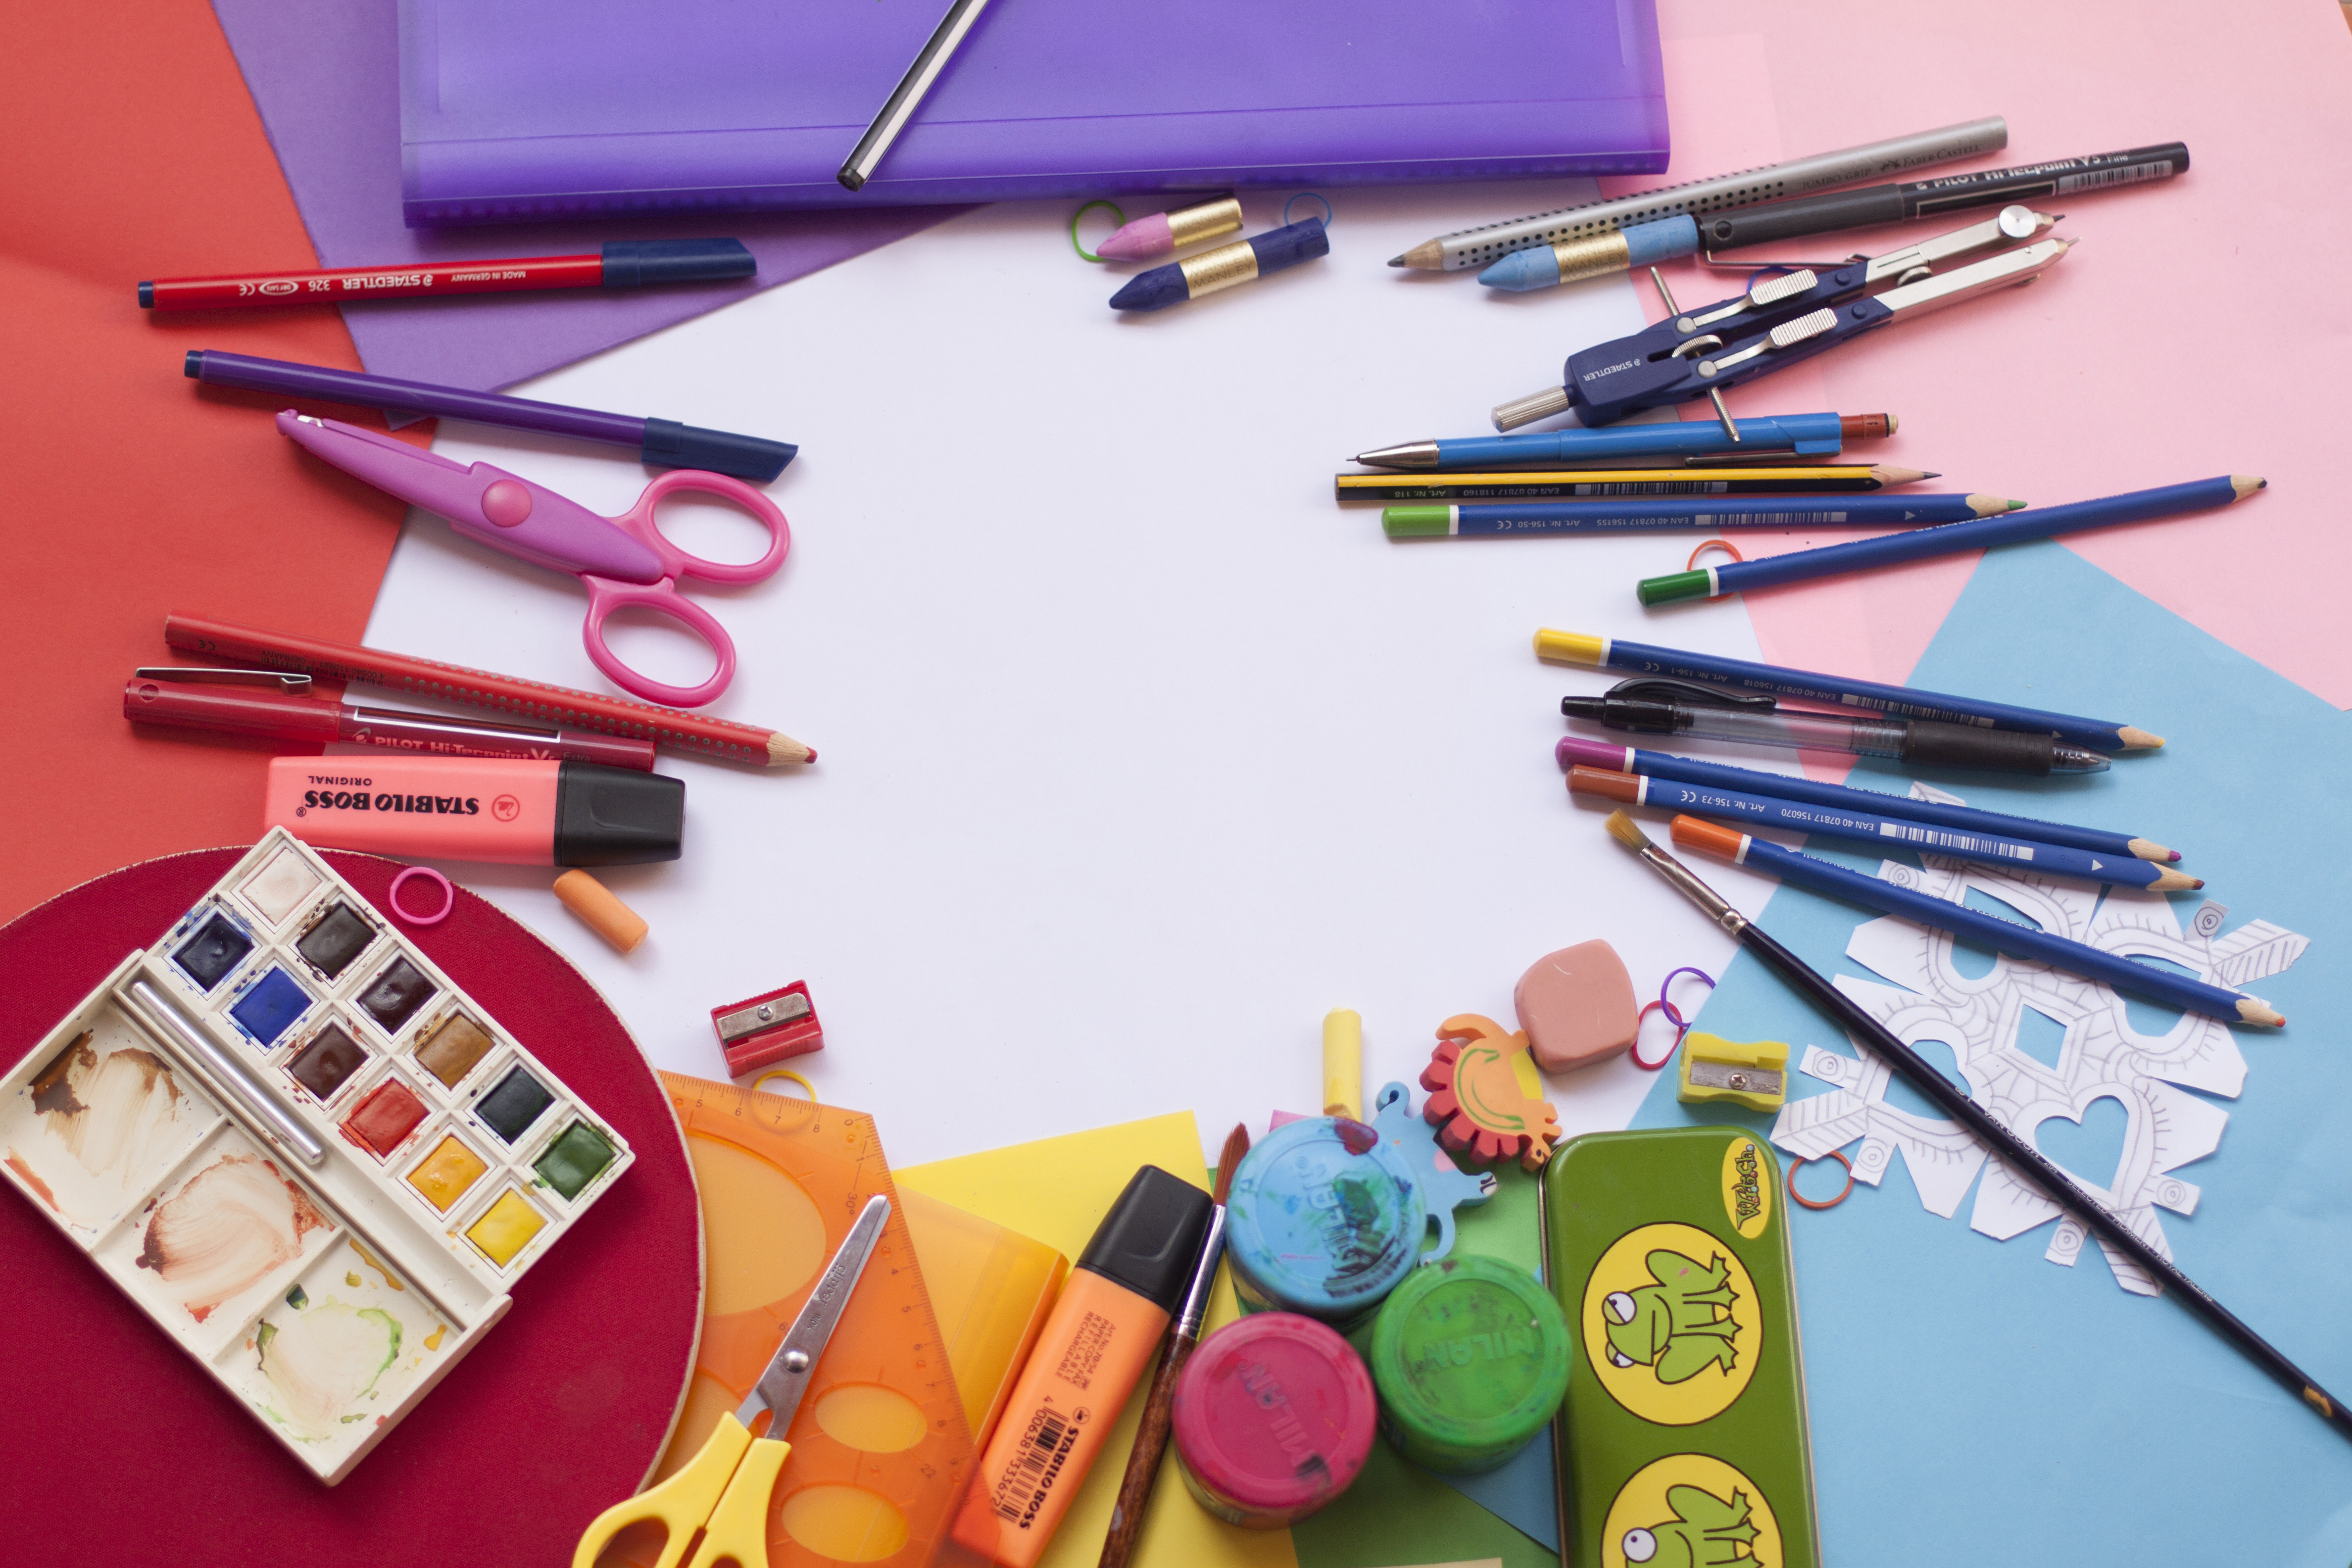
writing implement, office supplies, stationery, art, fashion accessory, pen